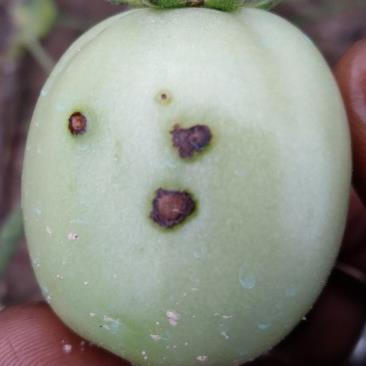
Crop: Tomato
Condition: alternaria-d